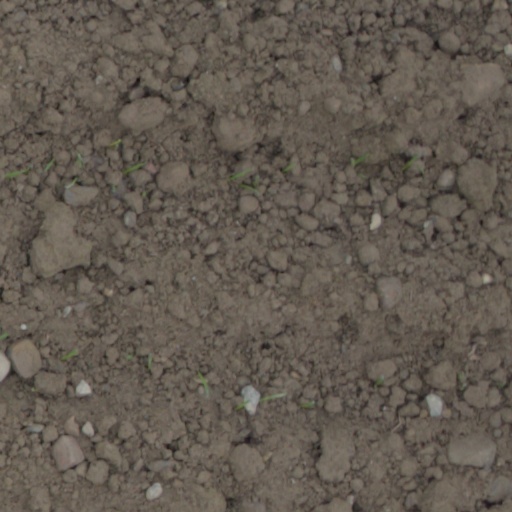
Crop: wheat